Some Notes on H. P. Lovecraft

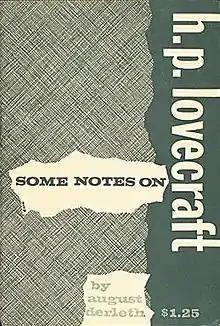
Cover design by Gary Gore for "Some Notes on H. P. Lovecraft"

Some Notes on H. P. Lovecraft is a collection of biographical notes about H. P. Lovecraft by writer August Derleth. It was released in 1959 by Arkham House in an edition of 1,044 copies.